Darkover series

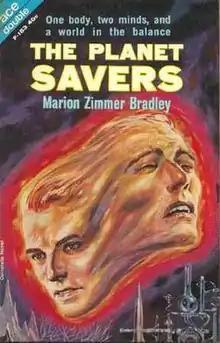
"The Planet Savers" (1958), the first novel set in the "Darkover" universe.

The "Darkover" series is a collection of science fiction-fantasy novels and short stories written by Marion Zimmer Bradley. The series is set on the planet of Darkover, where a group of humans have been stranded and have developed their own unique culture and society. The books focus on the conflicts between the human settlers and the native population of Darkover, as well as the struggles of the various factions on the planet. The series is known for its complex world-building and exploration of themes such as gender, sexuality, and mental illness.